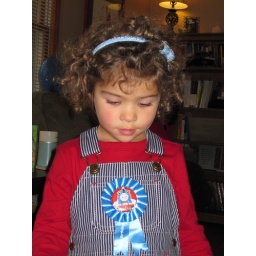
A shiny flower headband in Cinderella blue made by moi.